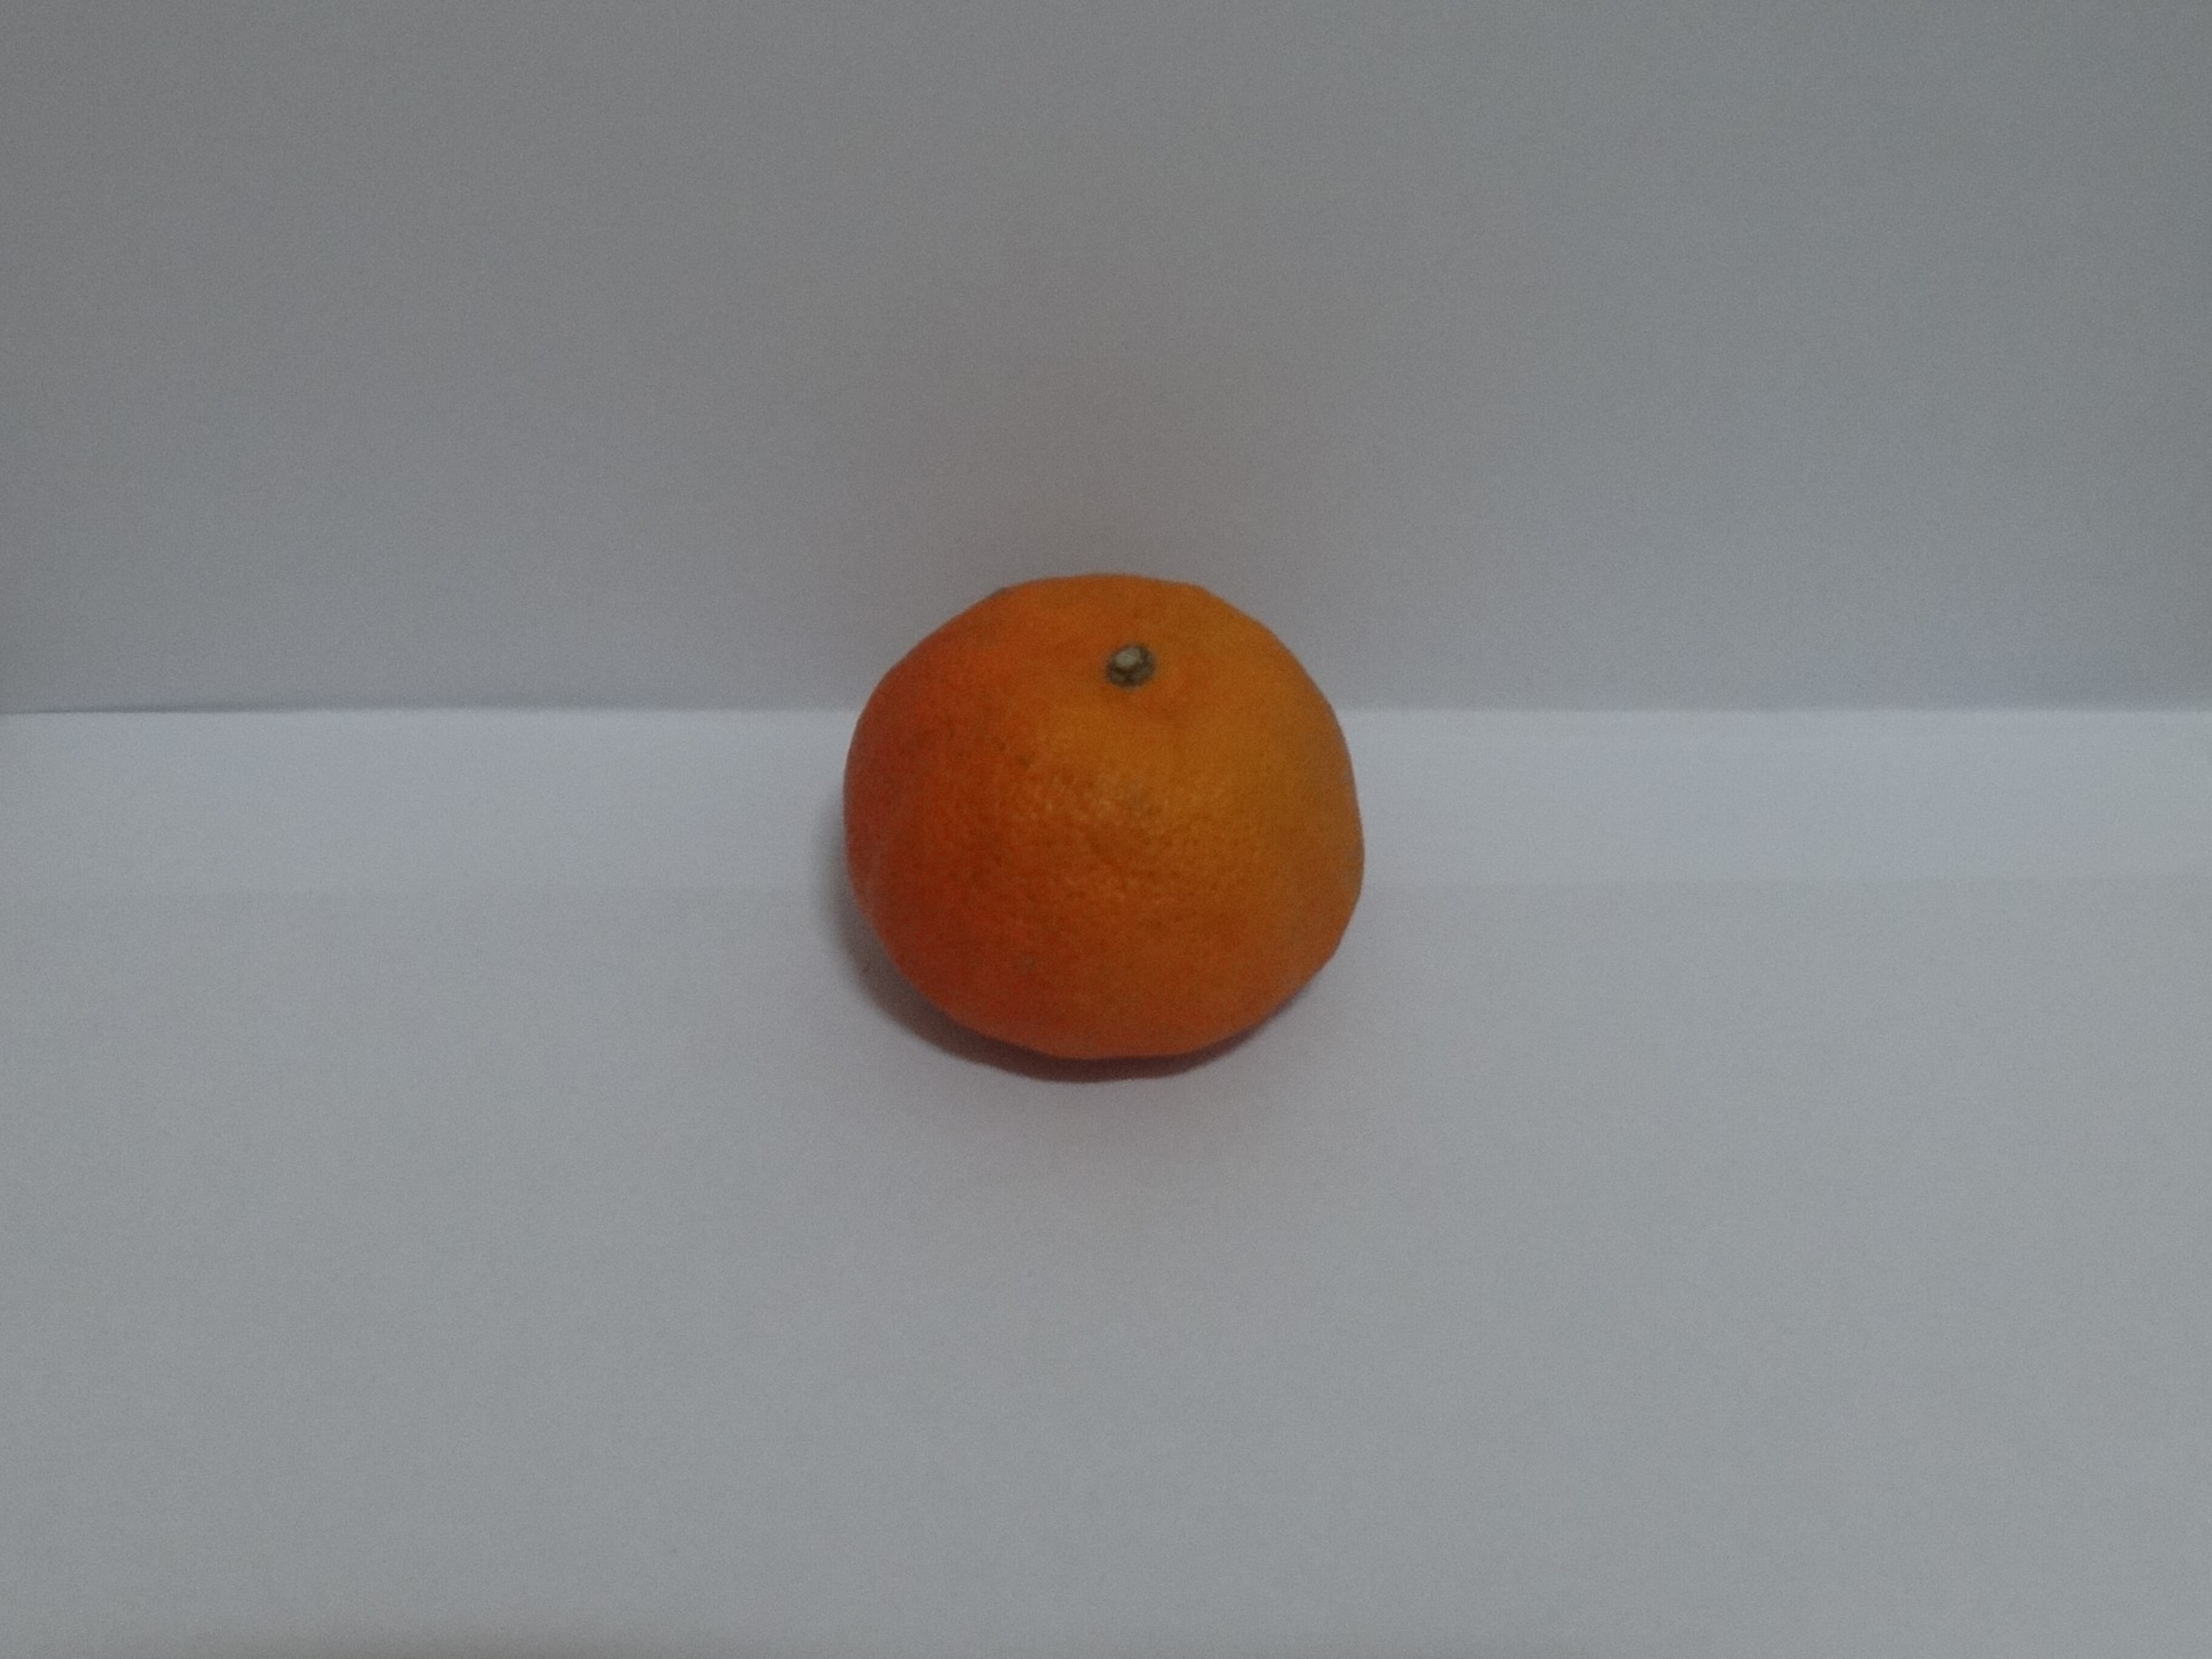
Citrus fruit variety: murcott